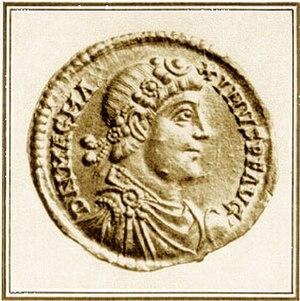
Magnus Clemens Maximus Augustus